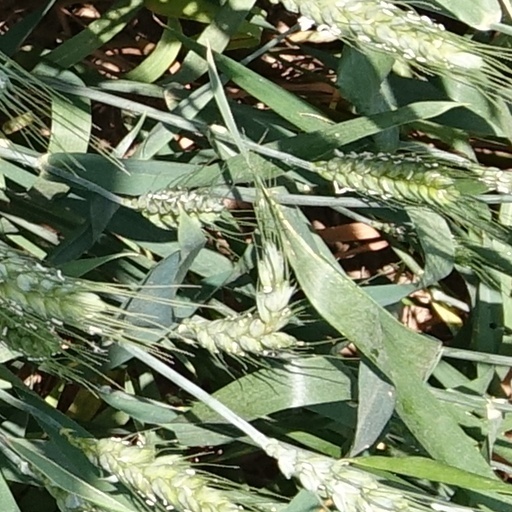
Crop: wheat